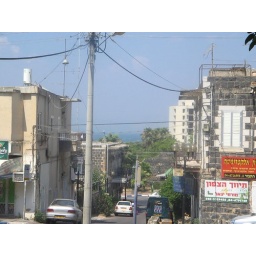
This is the only fresh water lake in Jerusalem so Isreali peeps vacation here alot